Montréal–Trudeau International Airport

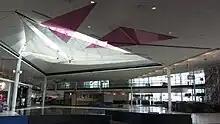
The newly built expansion of the international jetty

On June 15, 2006, construction began on a new four-star Marriott hotel at the airport, above the transborder terminal. Originally scheduled to be completed by September 2008, the 279 first-class room hotel opened its doors on August 19, 2009. Construction was slowed down because of the recession and a collapse in the Transborder market. It contains an underground train station that was planned to eventually connect the airport with downtown Montreal as well as ADM's corporate headquarters.